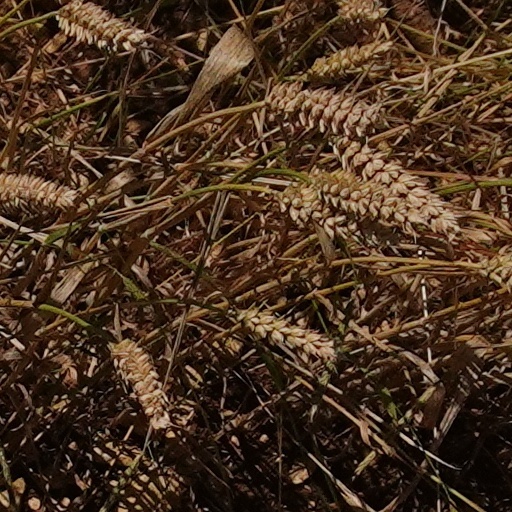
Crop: wheat